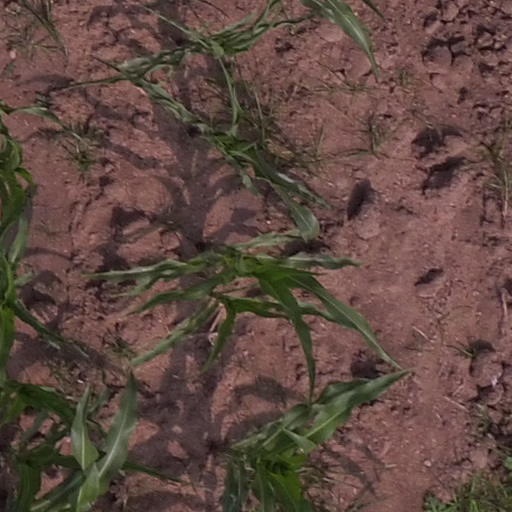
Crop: maize; corn